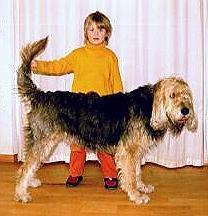
otterhound